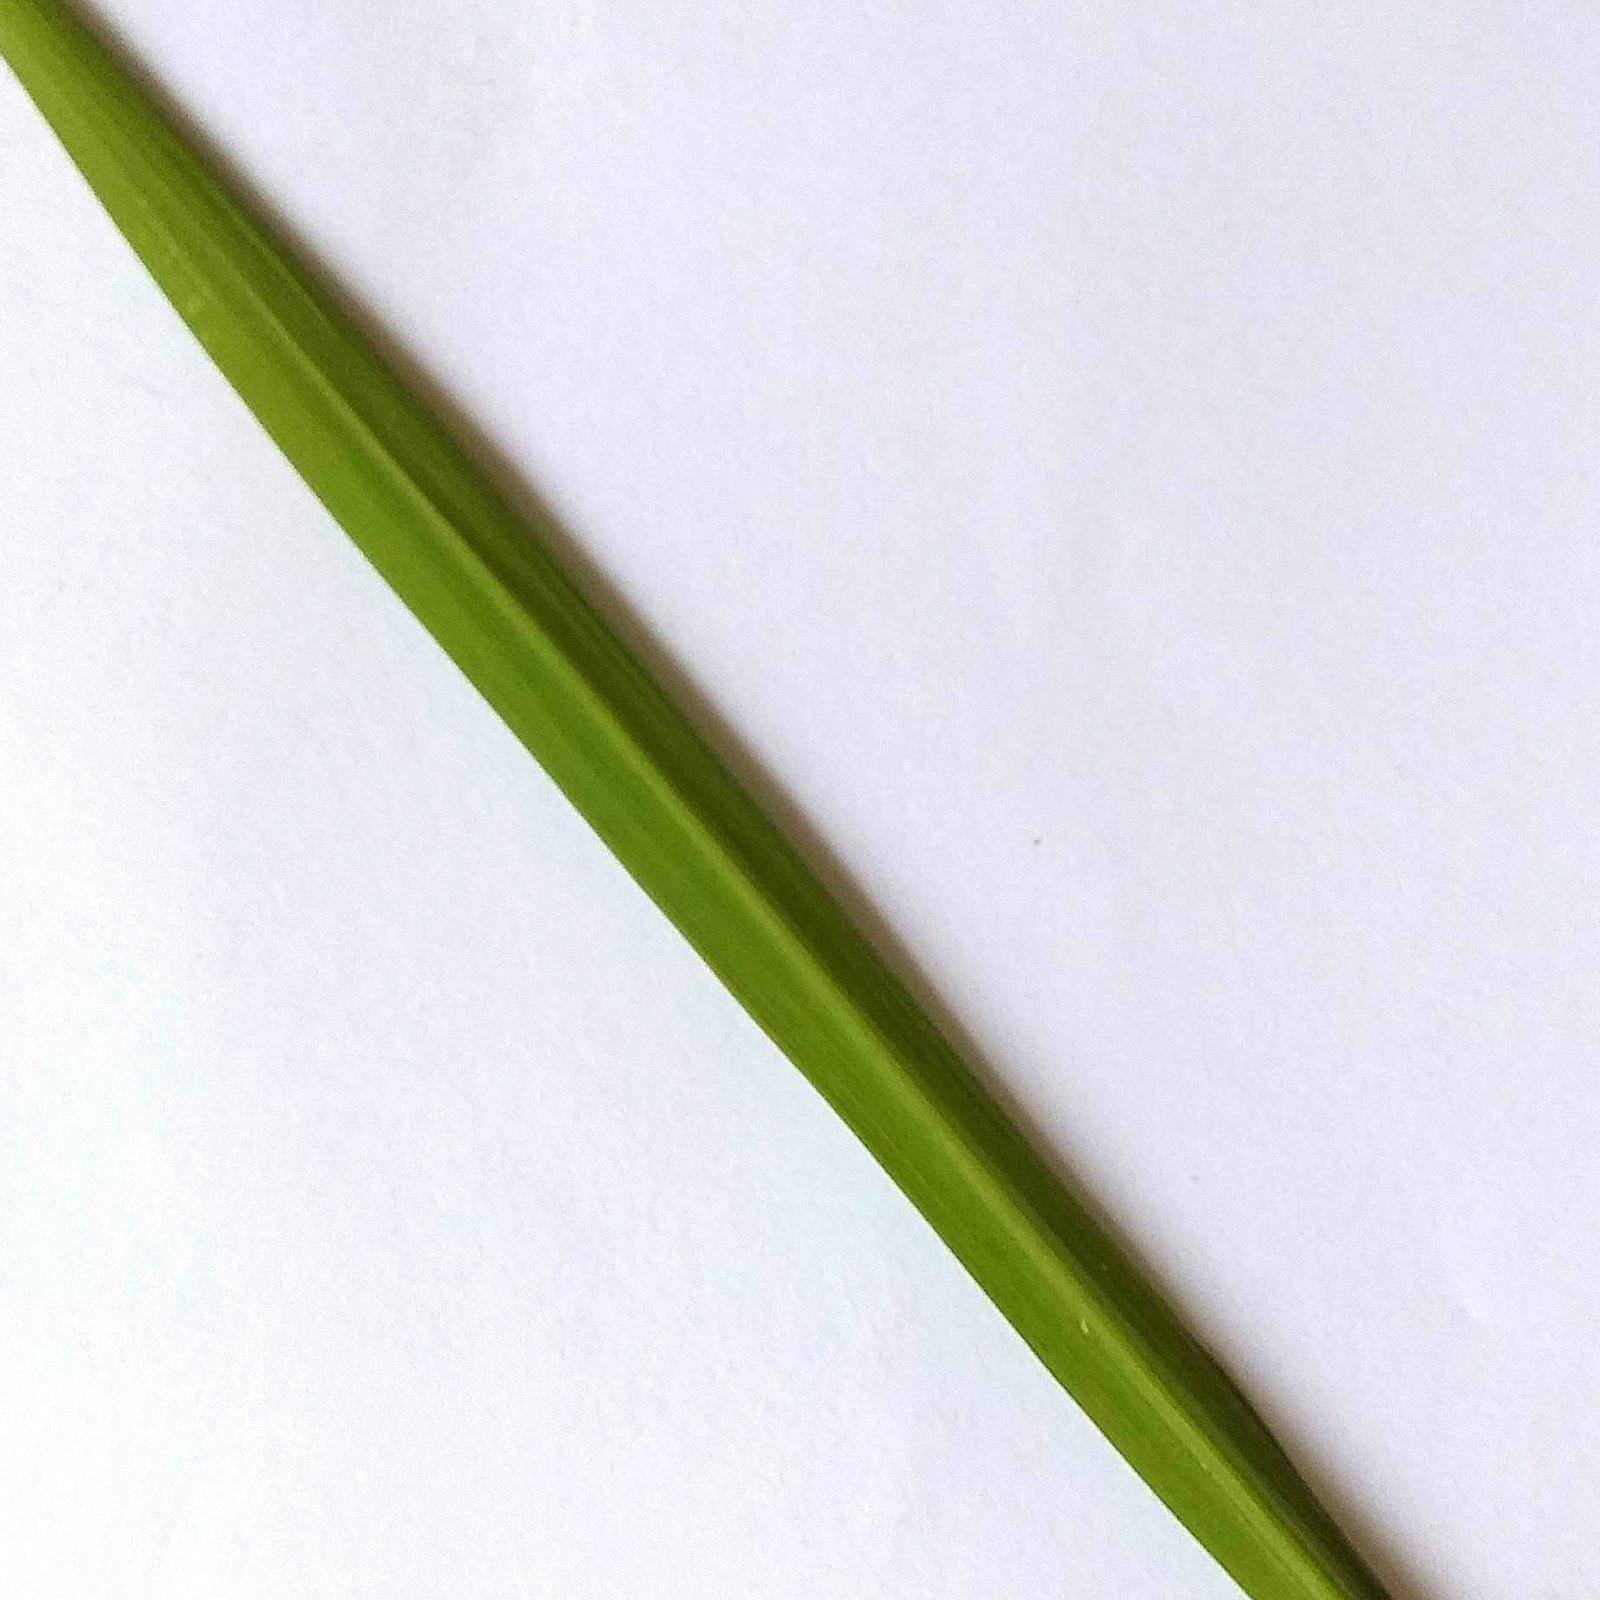
Nhãn: Healthy